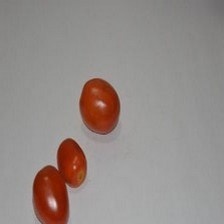
Label: tomato